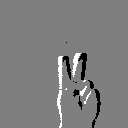
ASL letter: v